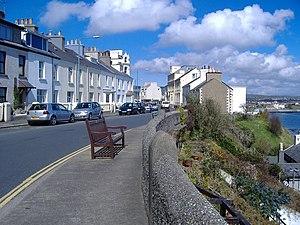
Port Saint Mary est un village côtier situé au sud de l'île de Man. Il comptait 1 941 habitants au recensement de 2001.